Raymond Phélypeaux, Seigneur of La Vrillière

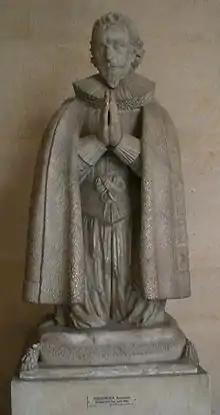
Statue of Raymond Phélypeaux from the Château de Versailles

Raymond Phélypeaux, "Seigneur" of La Vrillière, seigneur d'Herbault and of La Vrillière (died 2 May 1629), was a French politician. Raymond Phélypeaux was son of Louis Phélypeaux, lord of La Cave and La Vrillière.